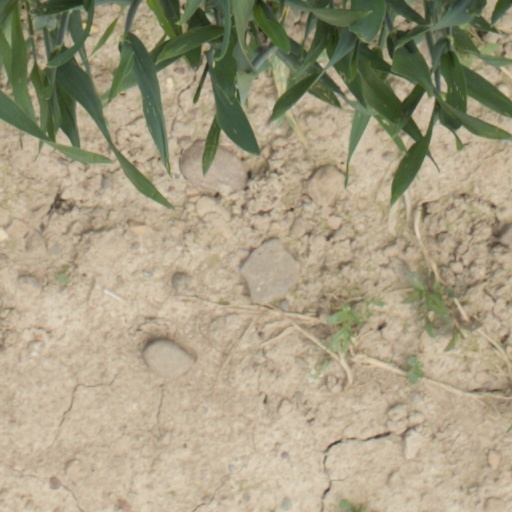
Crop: wheat